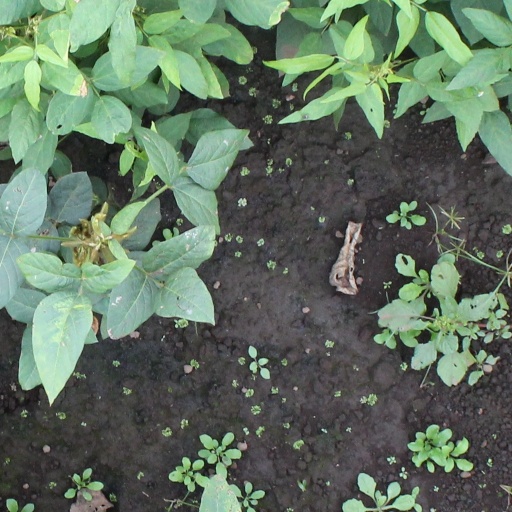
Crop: soybean